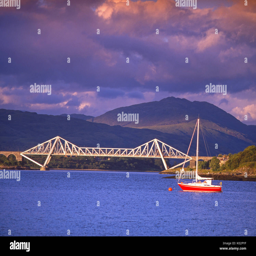
evening light strikes cantilever bridge as the mouth